Quinceañera

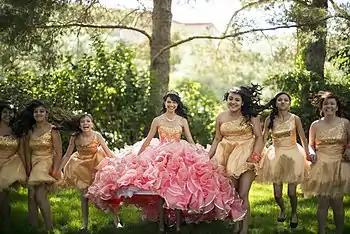
Mexican American girls at a quinceañera celebration in Santa Fe, New Mexico

In Latin American cultures, it is customary to celebrate a girl's 15th birthday. In Spanish, the girl celebrating her 15th birthday is called a ; in English, primarily in the United States, quinceañera is used to refer to the celebrations and honors surrounding the special occasion. The Spanish names for the celebration can be literally translated to English as the "celebration of the 15-year-old", "15 years" or just 15.